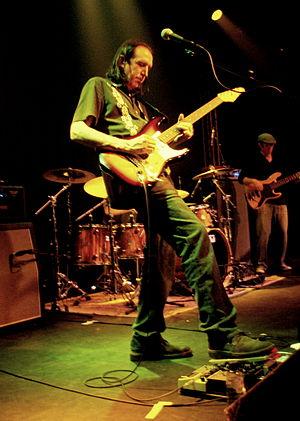
Michael Landau est un guitariste américain né le 1ᵉʳ juin 1958 à Los Angeles. Prolifique musicien de studio depuis le début des années 1980, il participe à l'enregistrement de nombreux albums de divers artistes. Il a aussi participé à divers groupes, dont Raging Honkies et Burning Water.